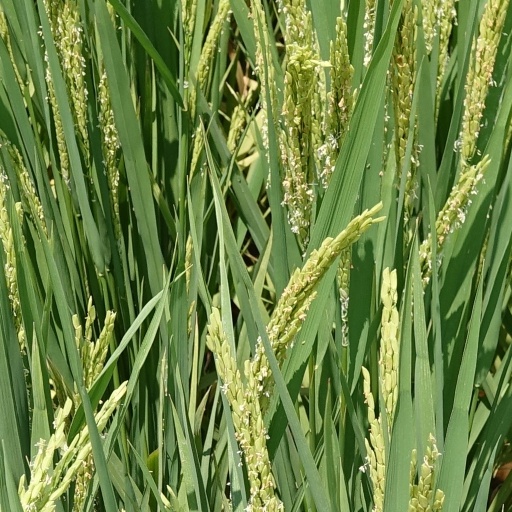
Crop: rice